2010 Tour de France

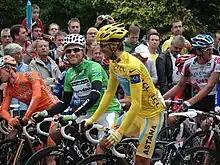
Alberto Contador in the start of the stage 17 in Pau

In Stage 11, Petacchi took the green jersey from Hushovd; Mark Cavendish won the stage, but his leadout rider, Mark Renshaw, was disqualified from the Tour after headbutting Julian Dean while leading out his teammate.